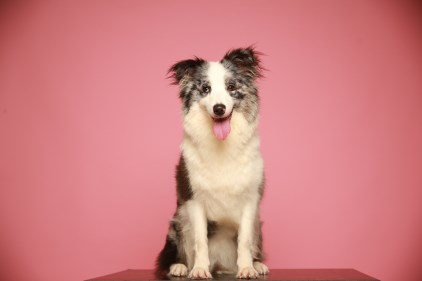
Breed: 2594-n000109-Border_collie